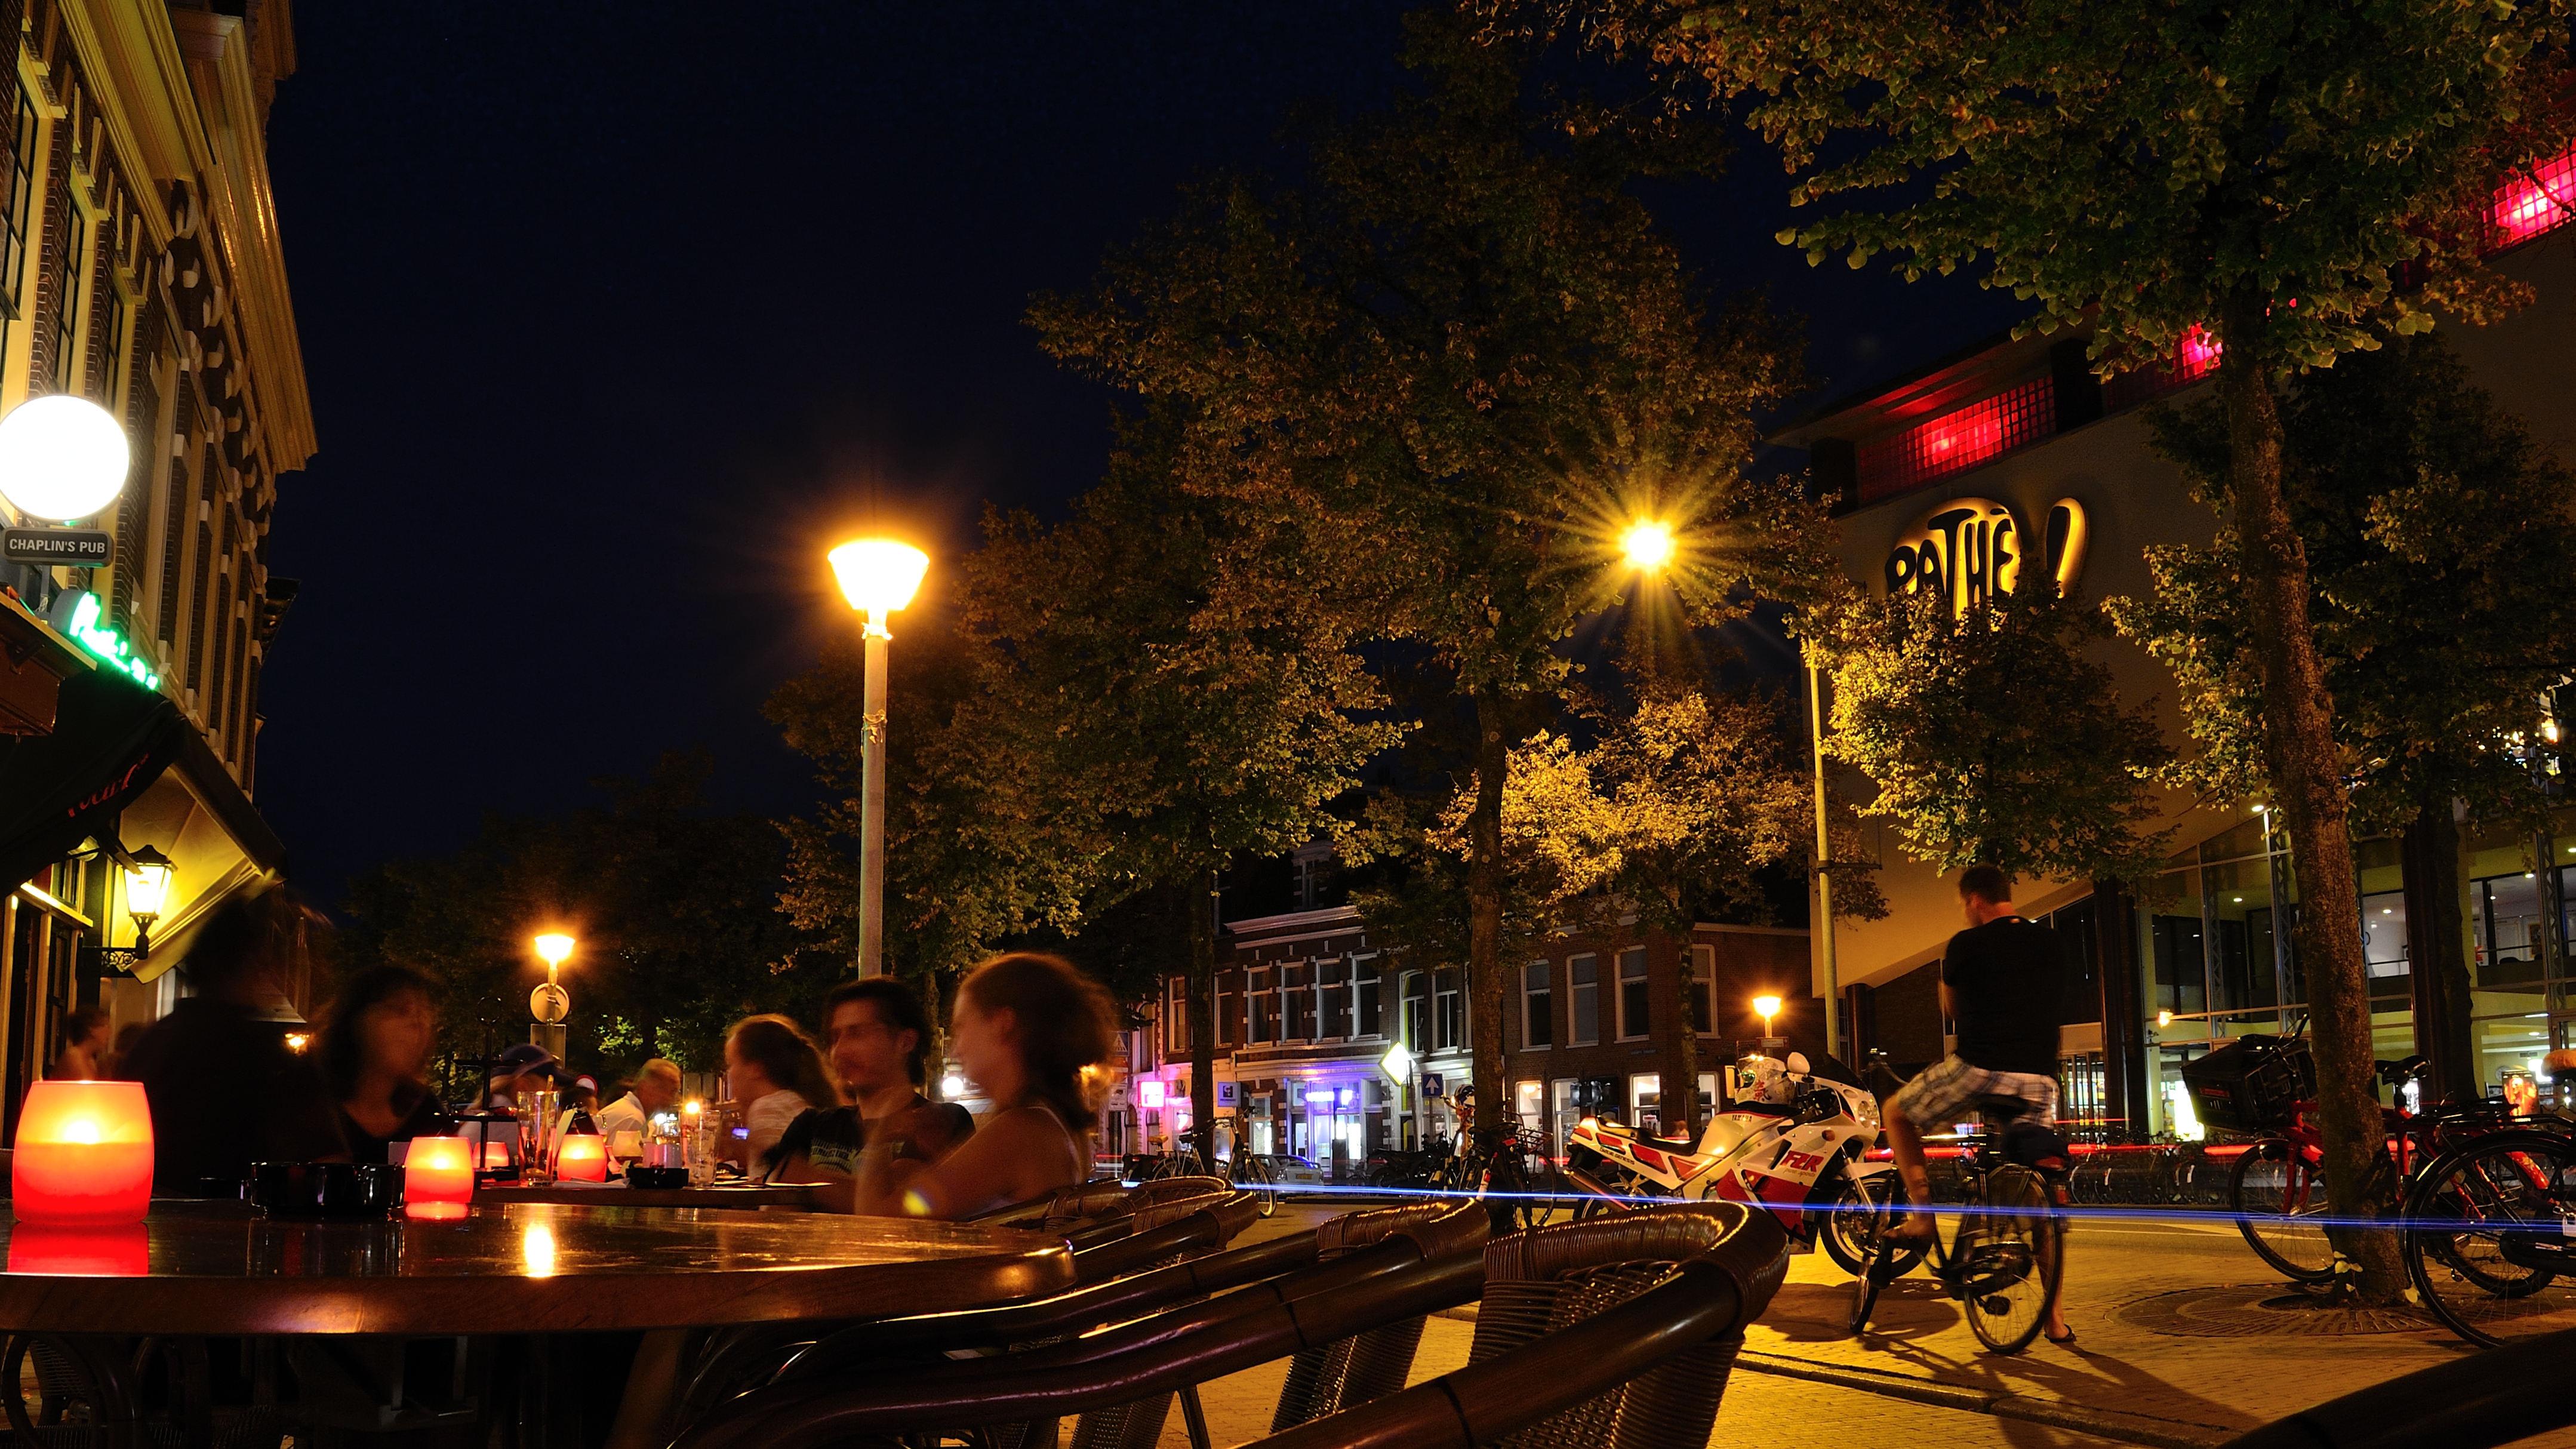
people, night, restaurant, city, bar, evening, lighting, christmas decoration, holland, longexposure, groningen, christmas lights